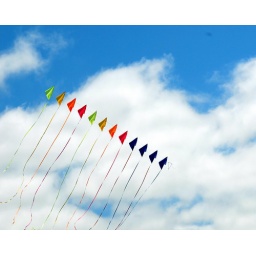
Colorful kites against a clear sky